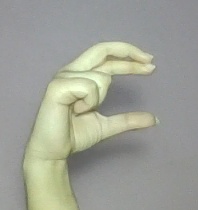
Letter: thal